Macintosh Portable

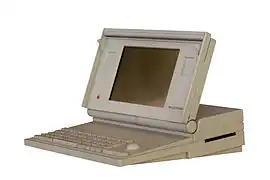

The Macintosh Portable is a portable computer that was designed, manufactured, and sold by Apple Computer, Inc. from September 1989 to October 1991. It is the first battery-powered Macintosh, which garnered significant excitement from critics, but sales to customers were quite low. It featured a fast, sharp, and expensive monochrome active-matrix LCD screen in a hinged design that covered the keyboard when the machine was not in use. The Portable was one of the early consumer laptops to employ an active-matrix panel—only the most expensive of the initial PowerBook line, the PowerBook 170, had such a panel. The machine was designed to deliver high performance, at the cost of increased price and weight. The Portable was discontinued in October 1991.